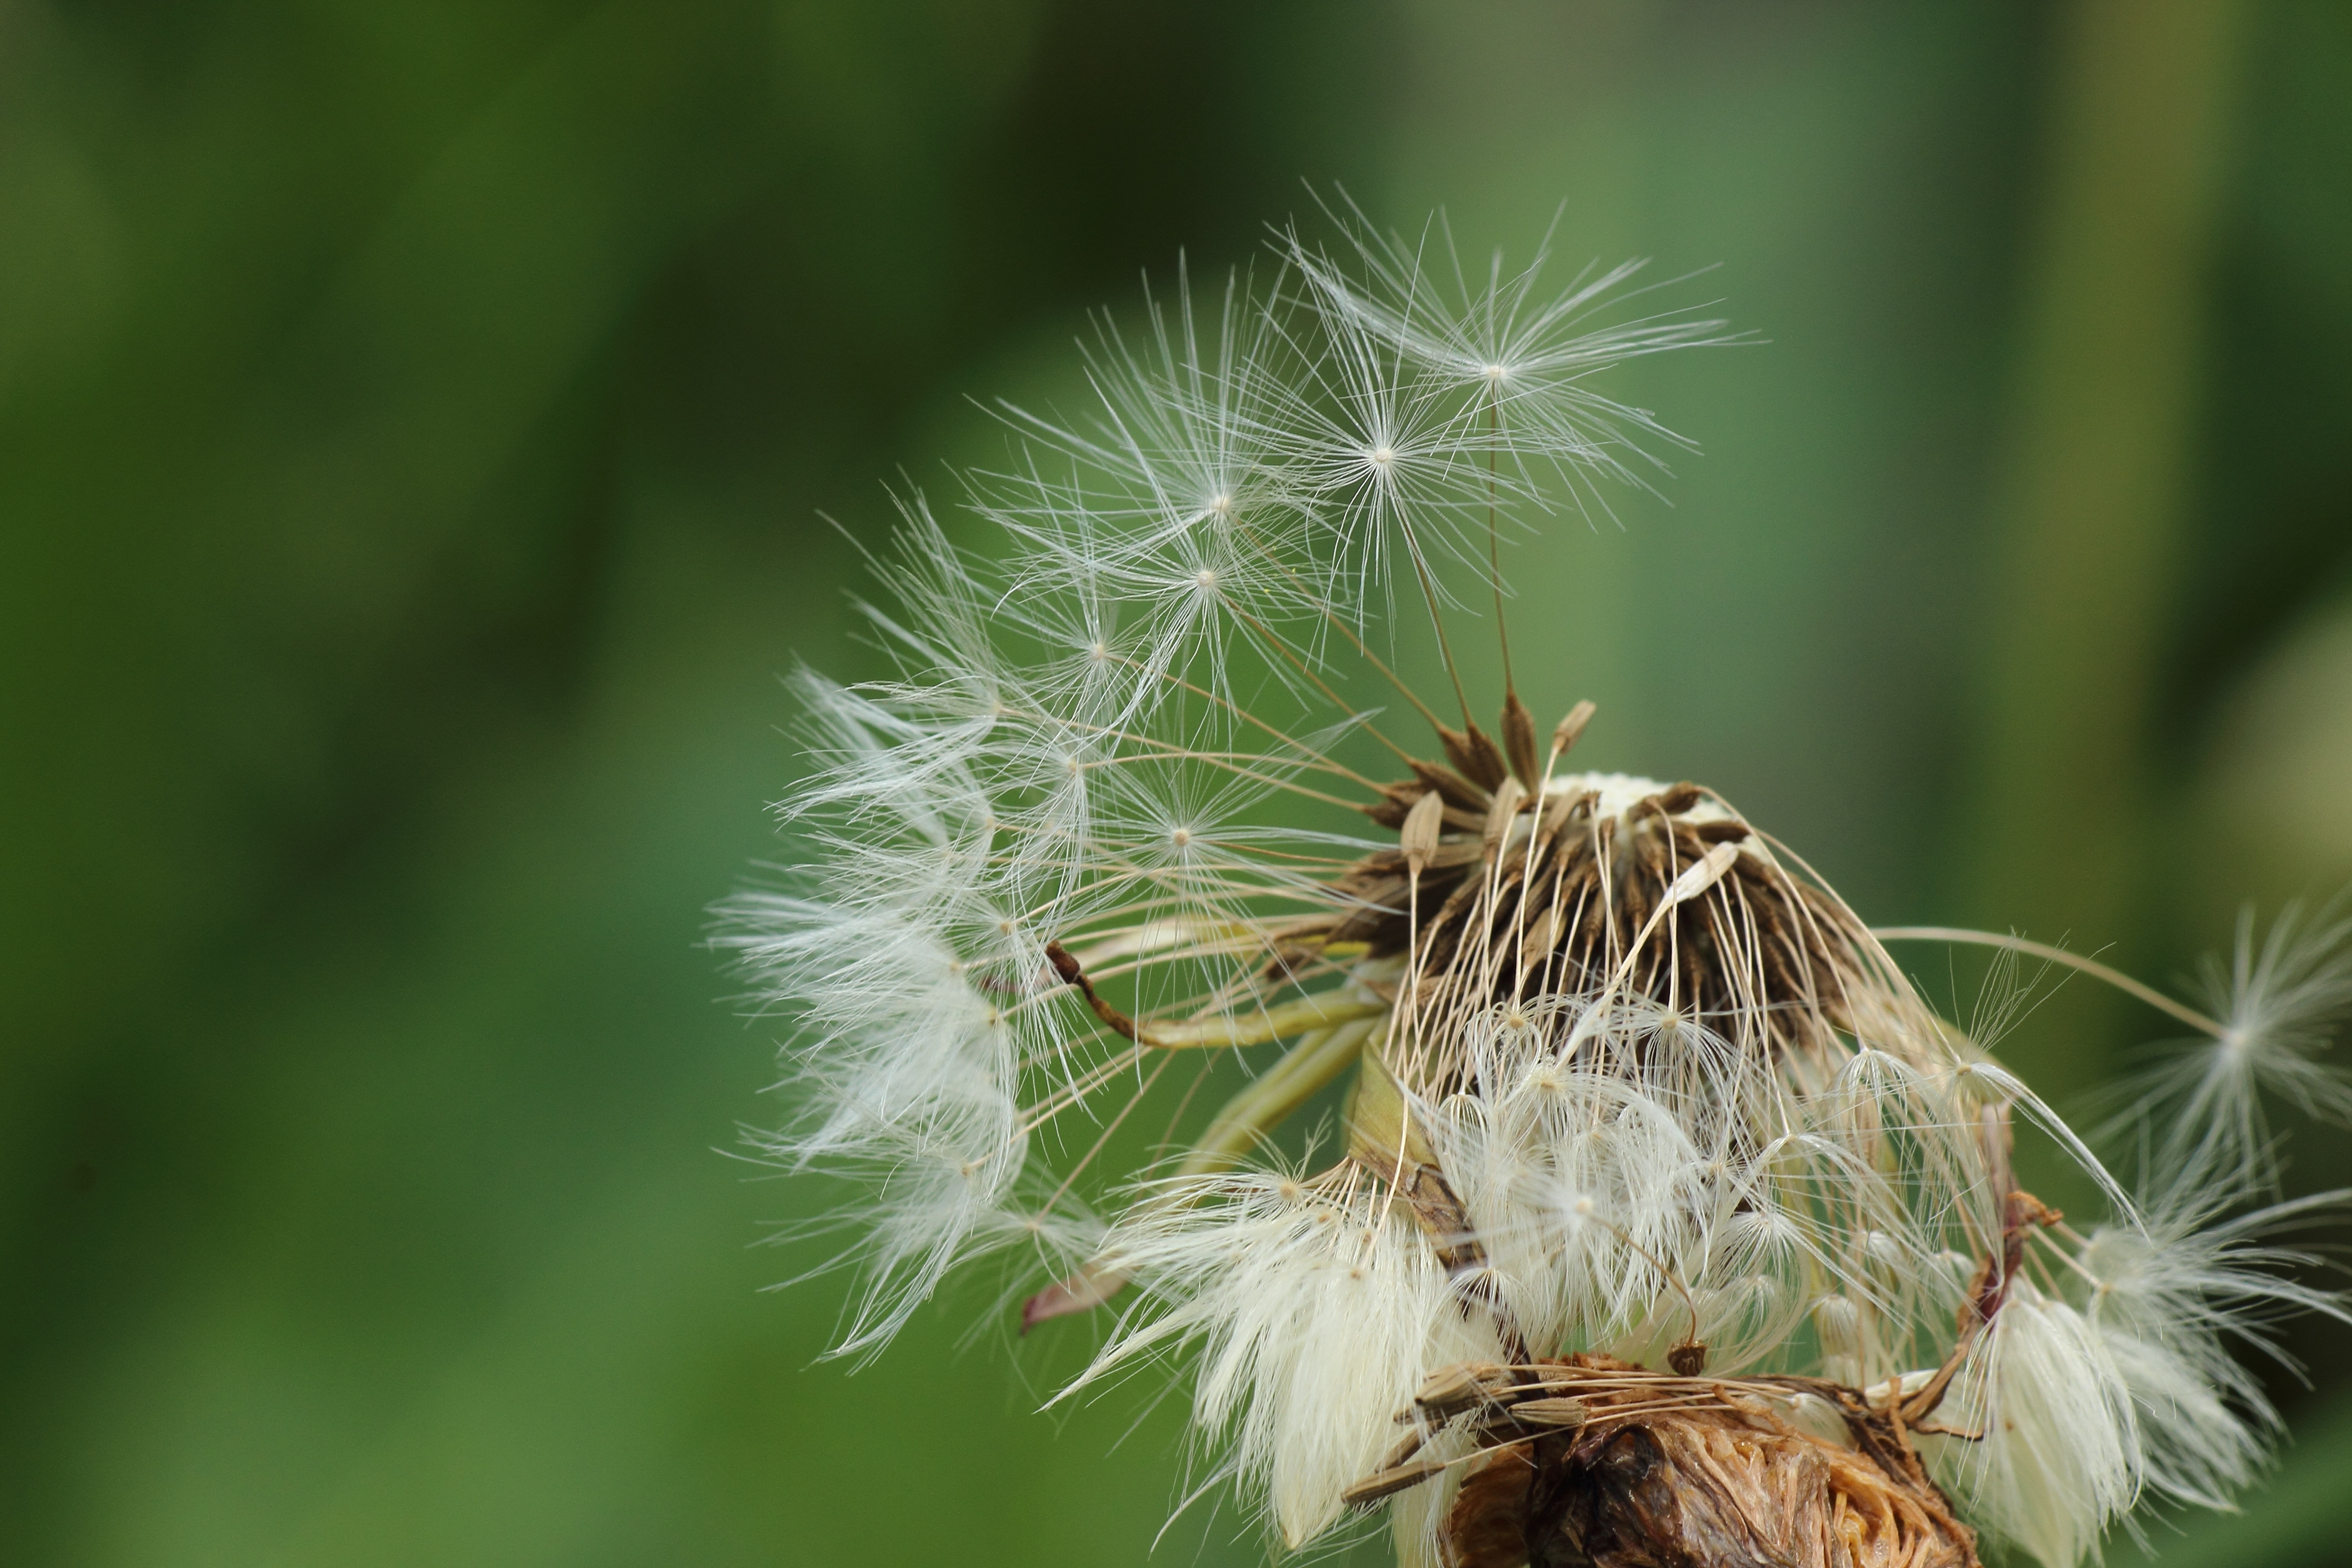
nature, grass, branch, plant, photography, meadow, dandelion, flower, spring, green, produce, macro, botany, flora, fauna, wildflower, close up, seeds, thistle, faded, macro photography, flying seeds, flowering plant, daisy family, early summer, grass family, plant stem, land plant, thorns spines and prickles